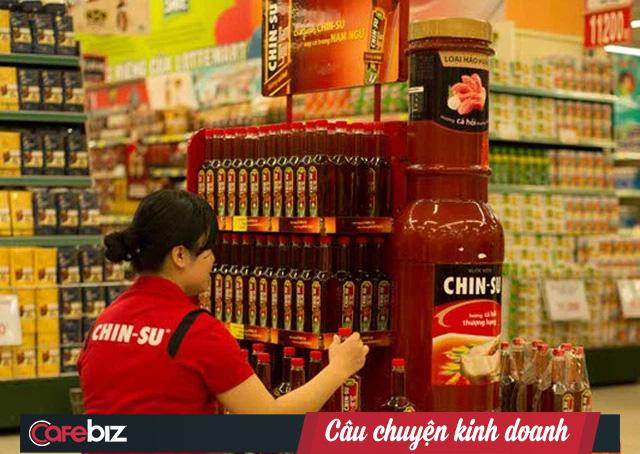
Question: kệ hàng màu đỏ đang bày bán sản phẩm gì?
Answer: nước mắm chin - su